Tokyo Midtown Yaesu

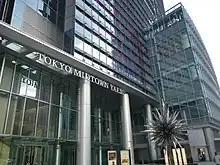
Entrance of Tokyo Midtown Yaesu

Tokyo Midtown Yaesu is the third urban redevelopment complex of the large-scale project "Tokyo Midtown", which is developed by Mitsui Fudosan in the Tokyo metropolitan area.